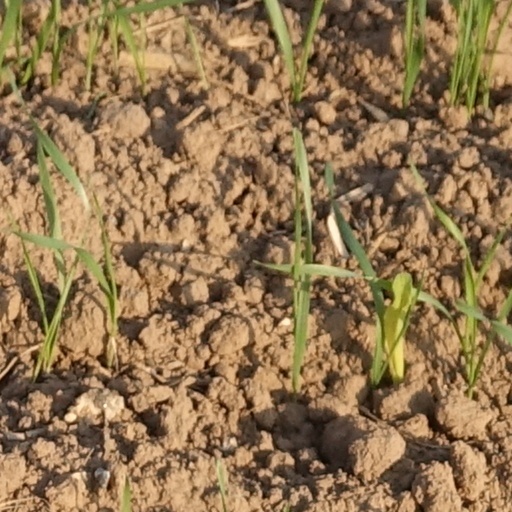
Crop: wheat